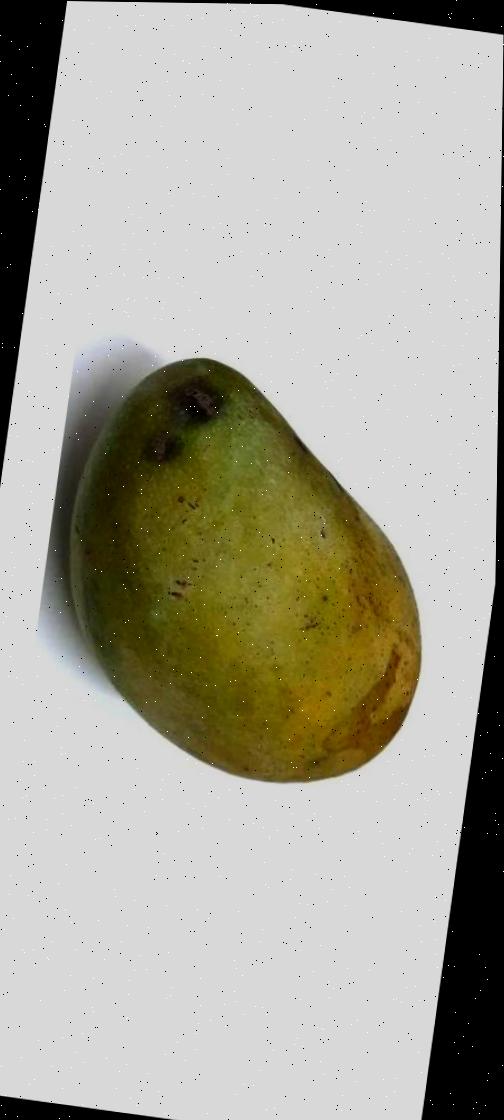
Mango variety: Fazli Classic